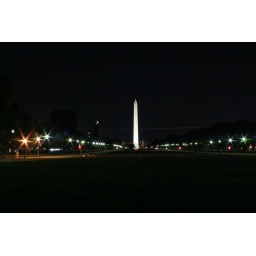
the white streak is a plane coming in for landing at National.